2014 Roger Federer tennis season

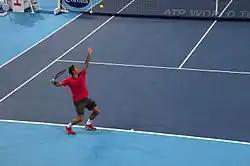
Roger Federer captured a record 6th title at the Swiss Indoors

Federer defeated Gilles Müller in the first round. In the second round Federer came back from a set down to defeat Denis Istomin. In the quarterfinals Federer defeated Grigor Dimitrov in straight sets to reach his twelfth semifinal at the Swiss Indoors. In the semifinals, Federer defeated Ivo Karlović and reached an eleventh final (and ninth consecutive) at the Swiss Indoors, setting an all-time record for the most finals reached at a single tournament. In the finals, Federer defeated David Goffin to win a record 6th title.